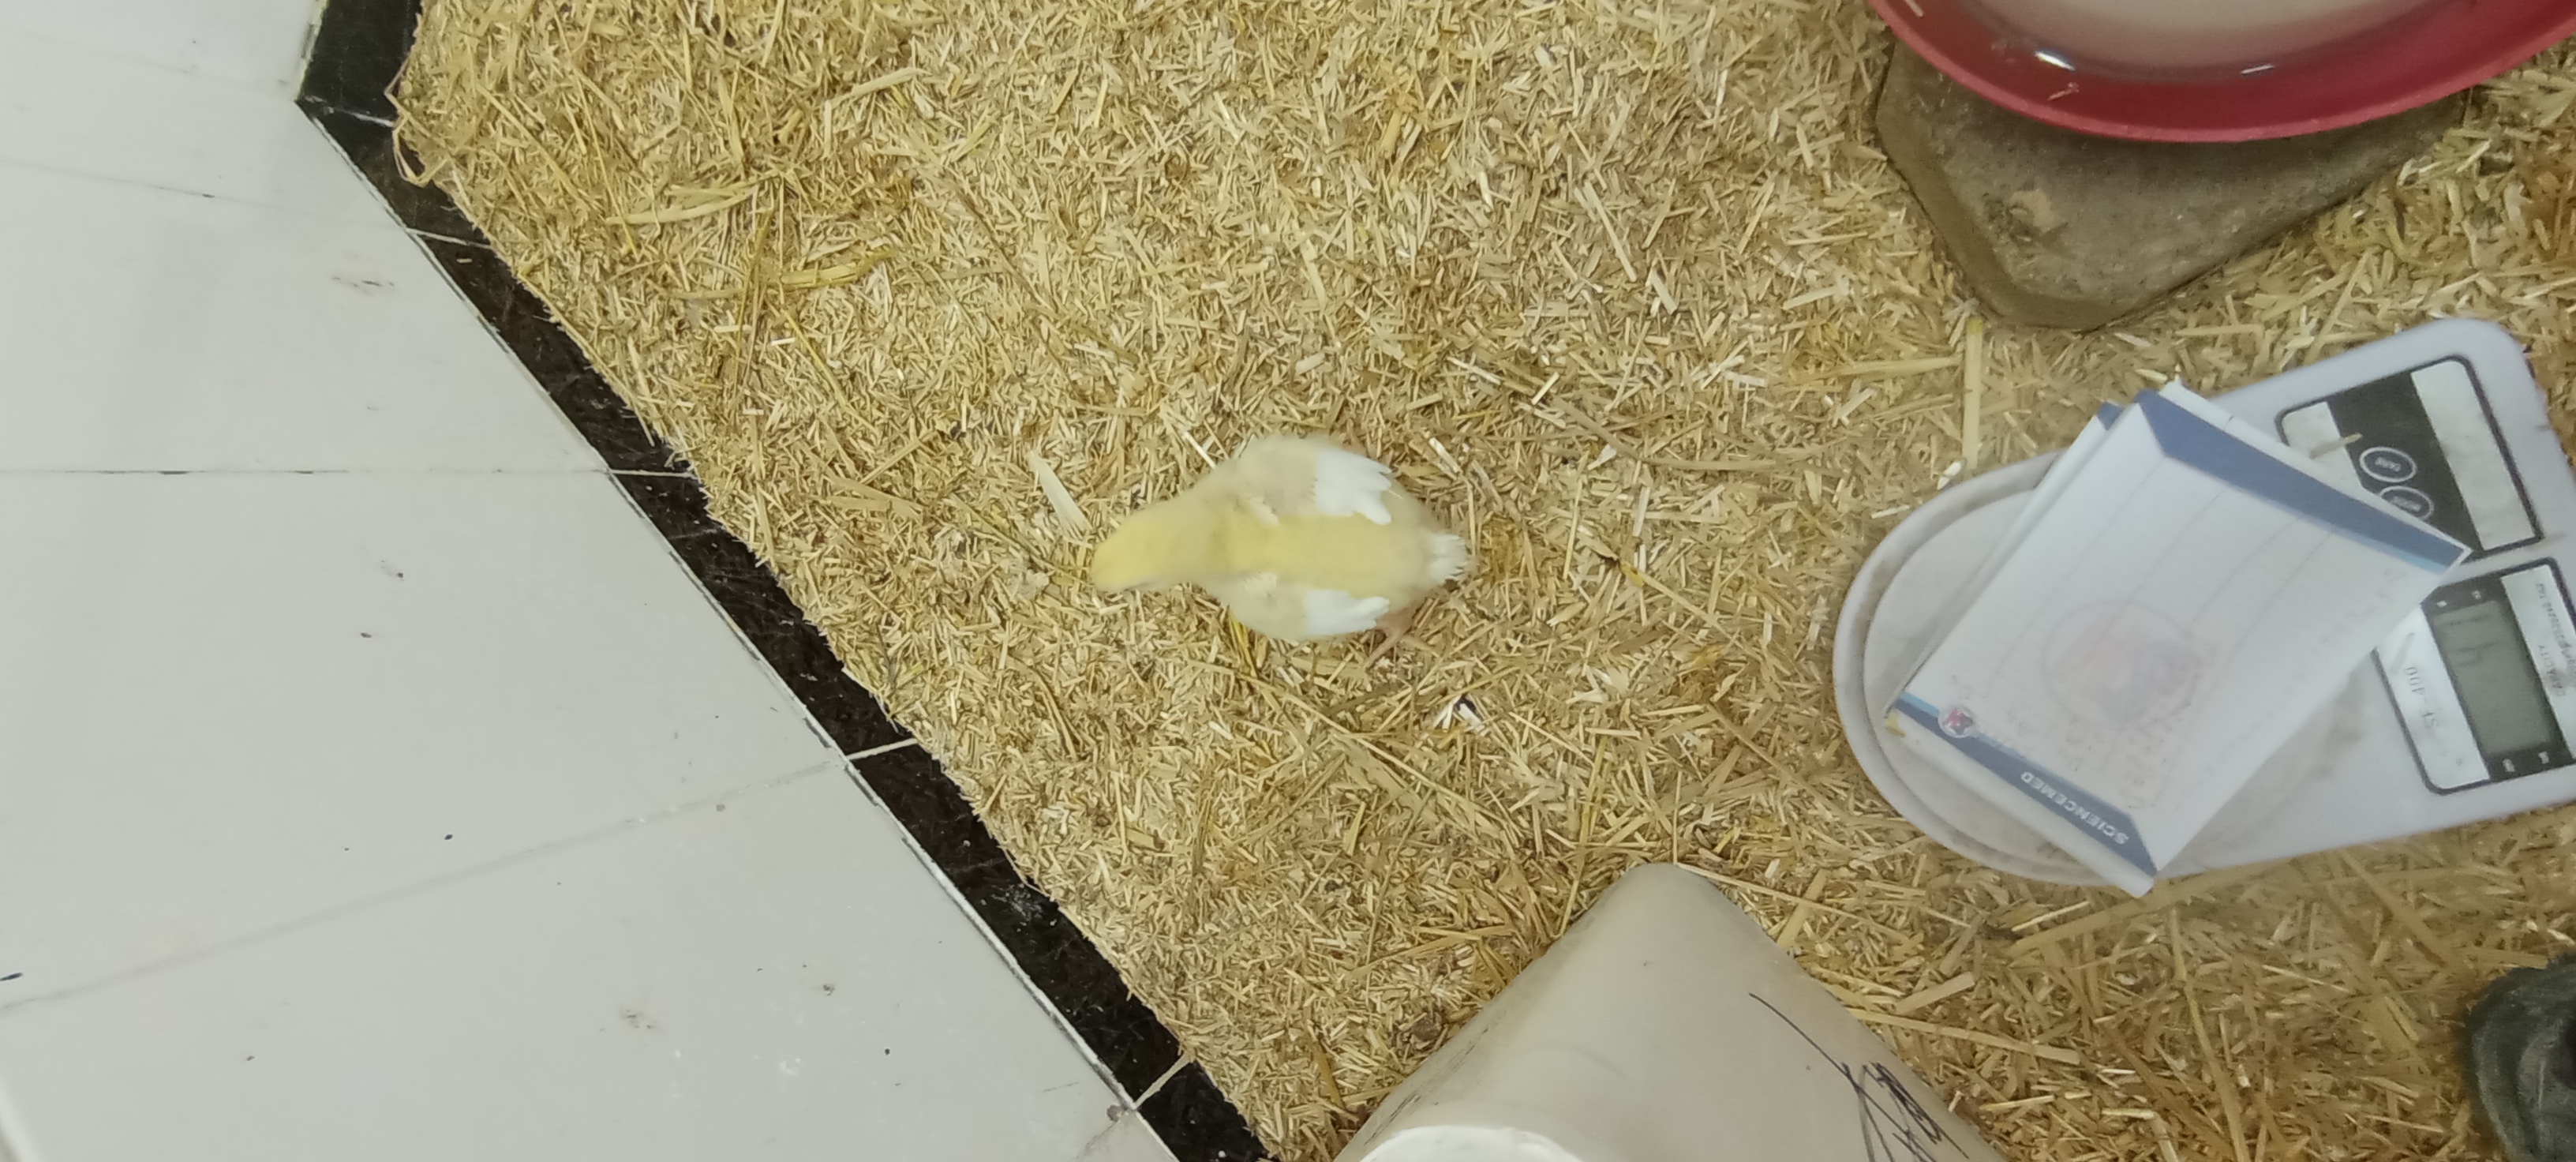
Weight: 227 g